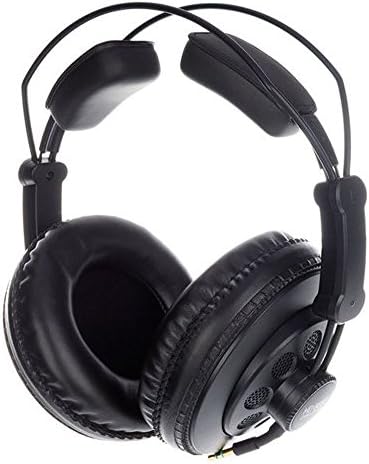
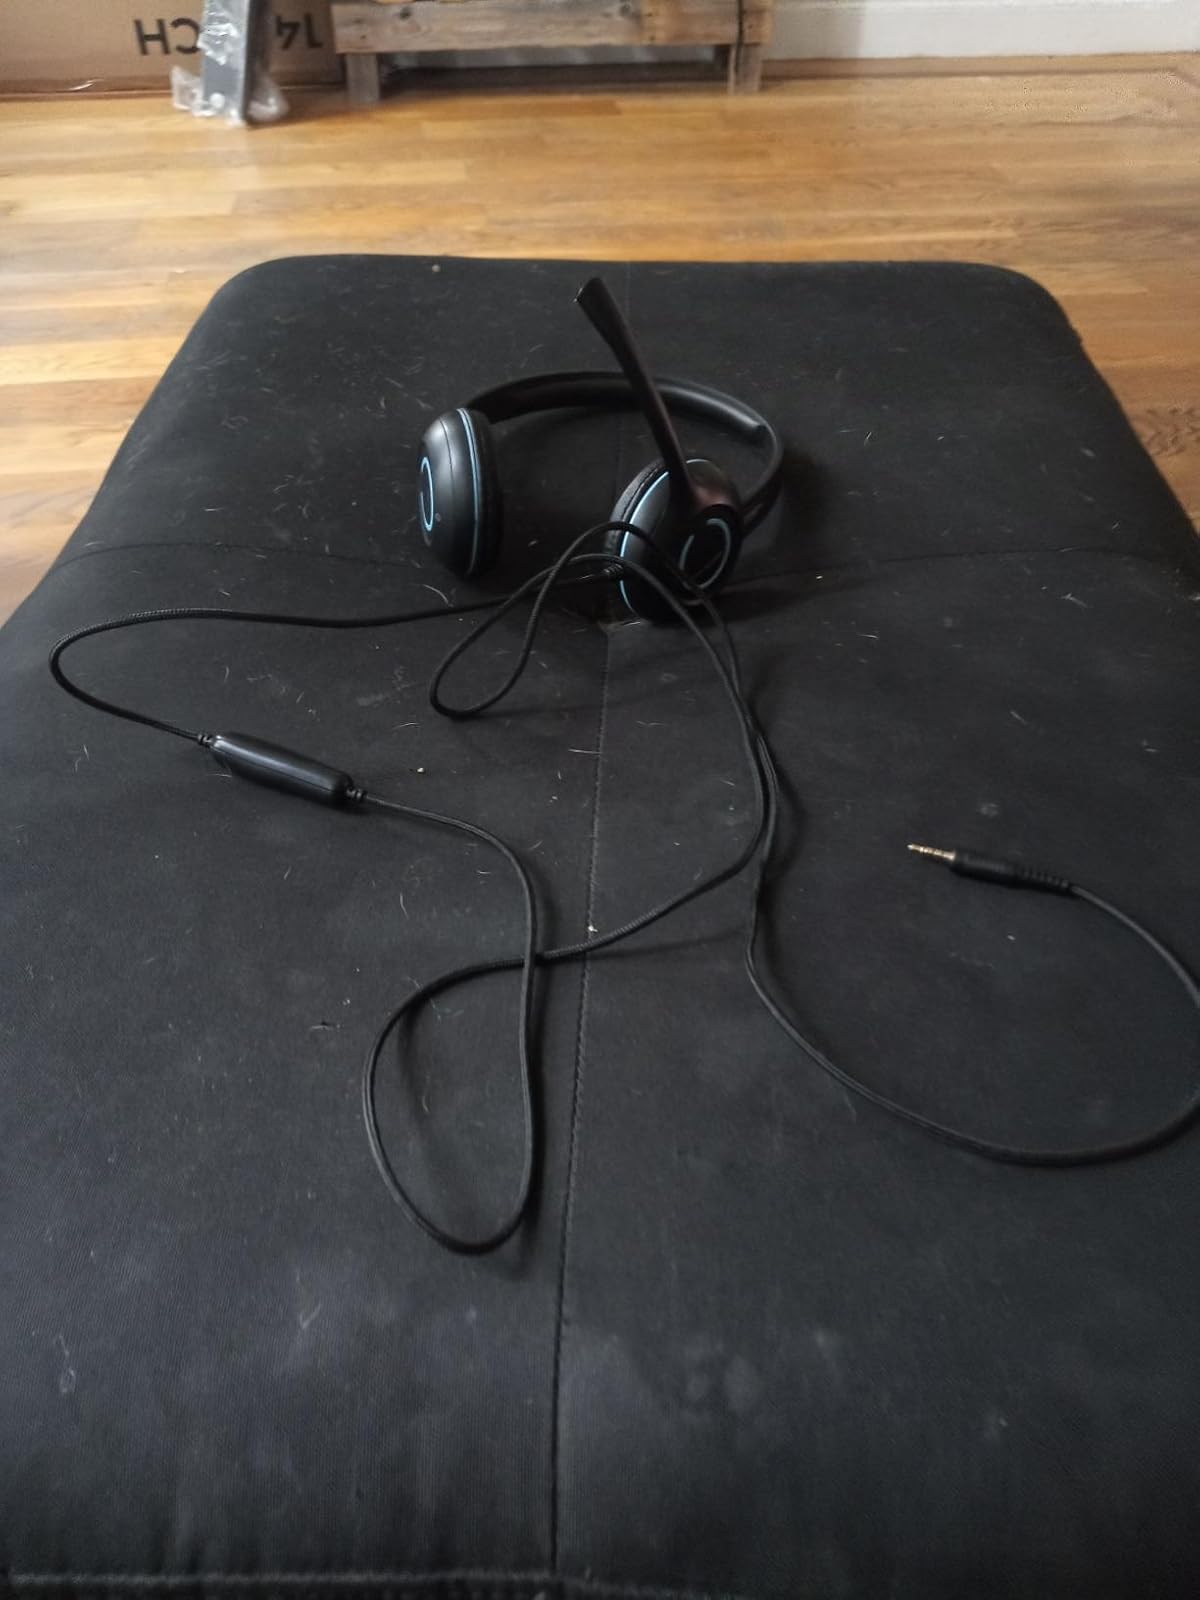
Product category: headphones
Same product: no